Face of Fire

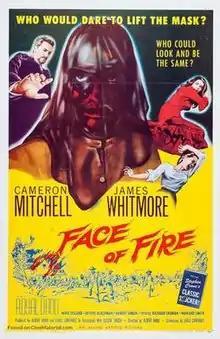
Theatrical release poster

Face of Fire is a 1959 American drama film directed by Albert Band and written by Louis A. Garfinkle. It is based on the 1898 short story "The Monster" by Stephen Crane. The film stars Cameron Mitchell, James Whitmore, Bettye Ackerman, Miko Oscard, Royal Dano, Robert F. Simon, Richard Erdman and Howard Smith. The film was released on August 9, 1959, by Allied Artists Pictures.